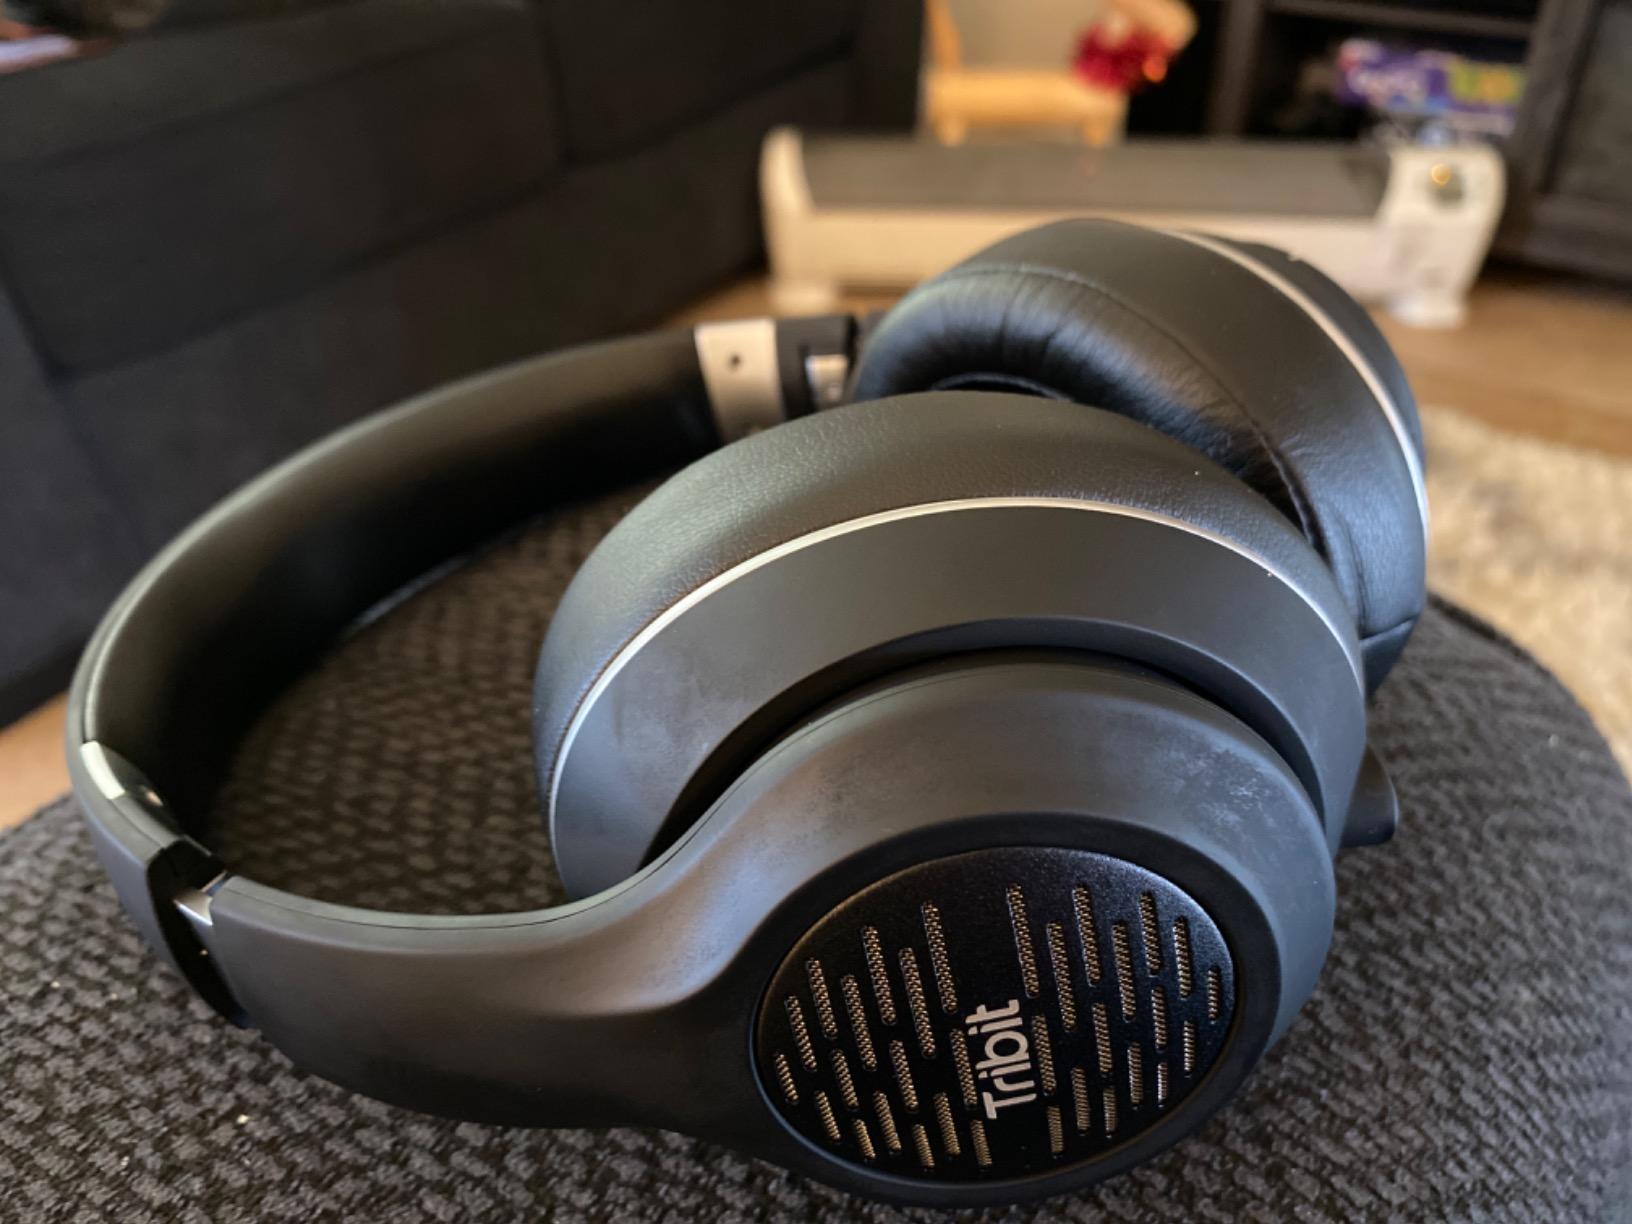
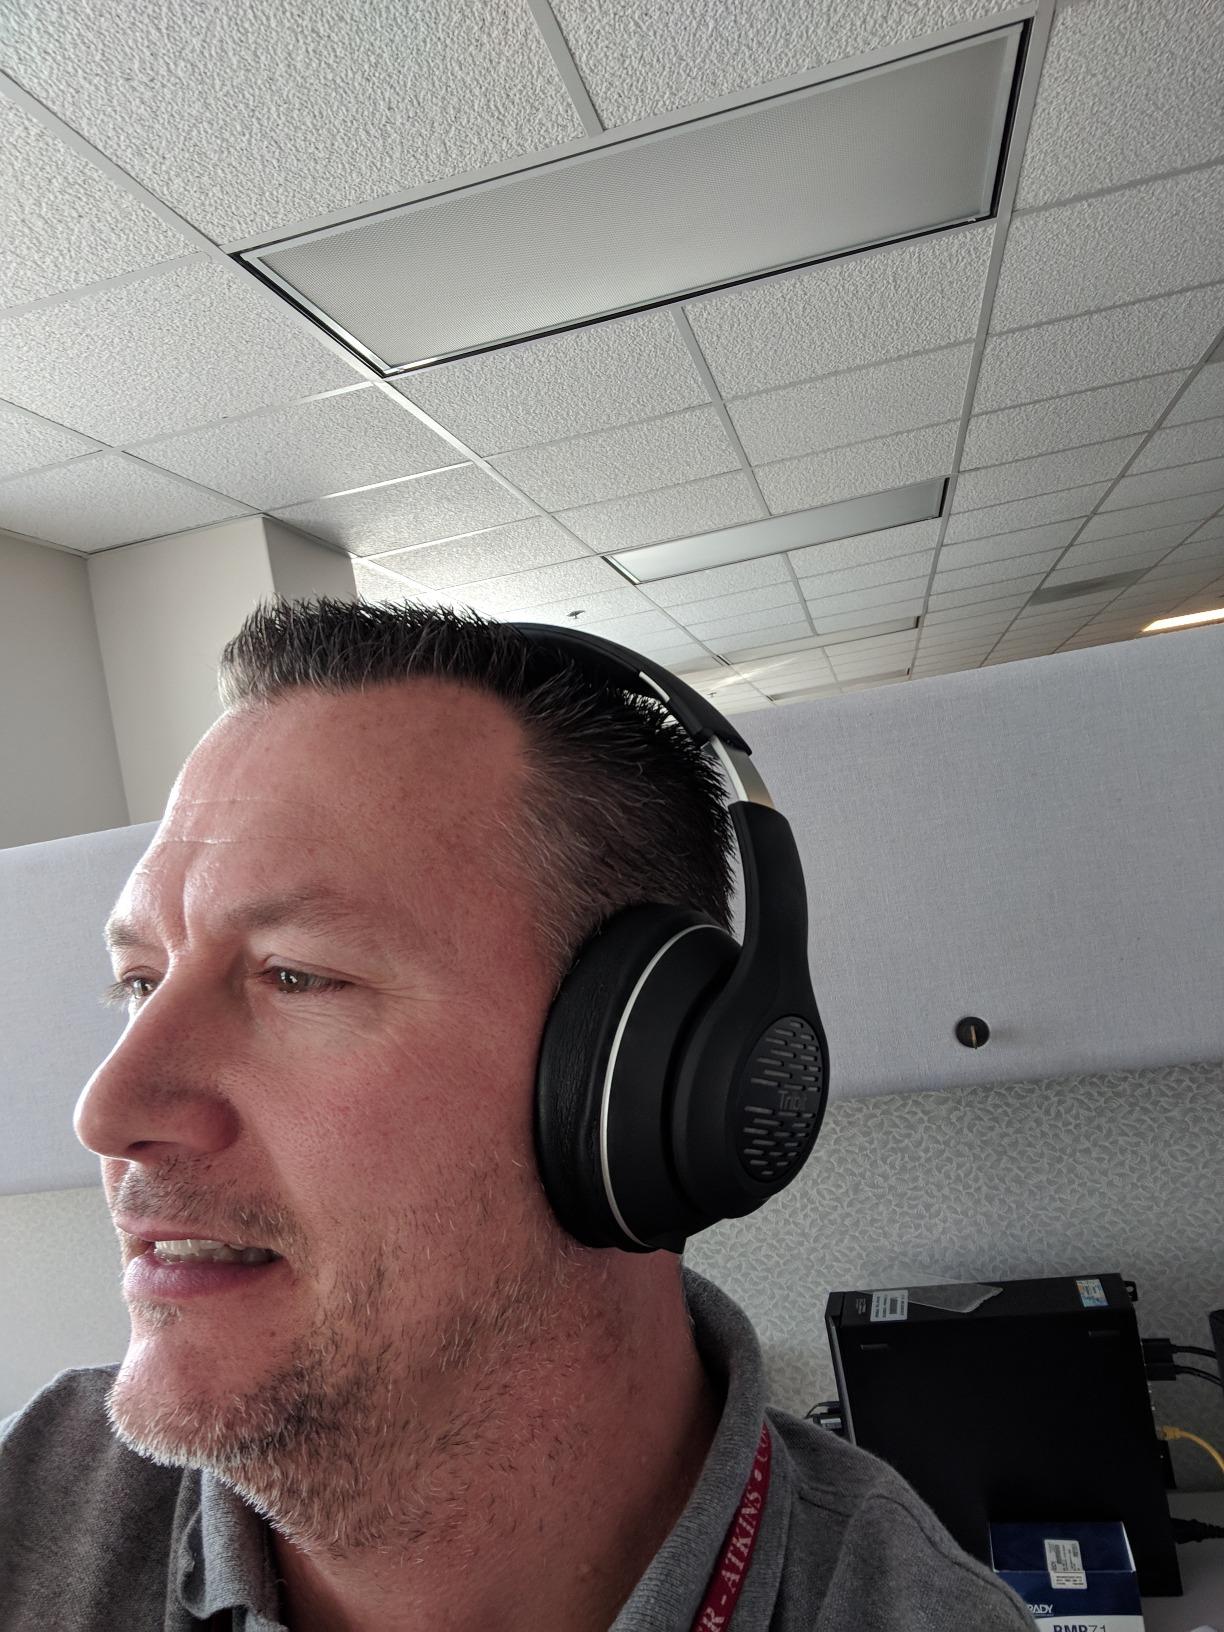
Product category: headphones
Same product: yes